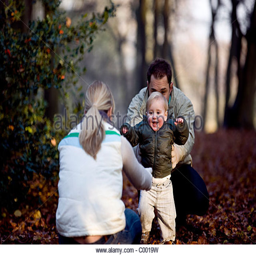
a young boy taking his first steps in the park